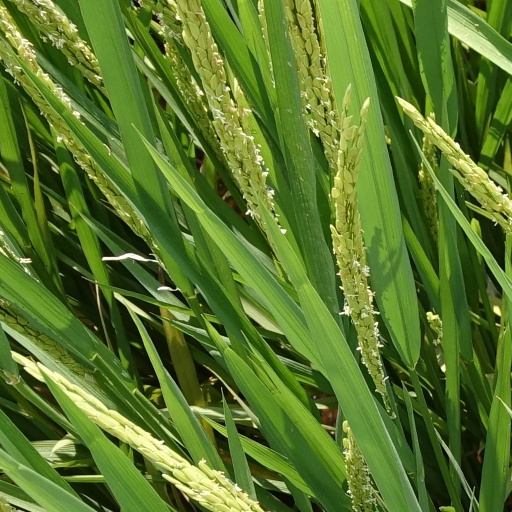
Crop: rice